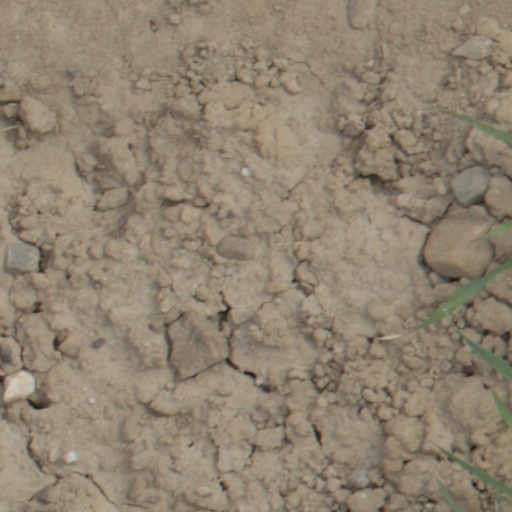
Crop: wheat